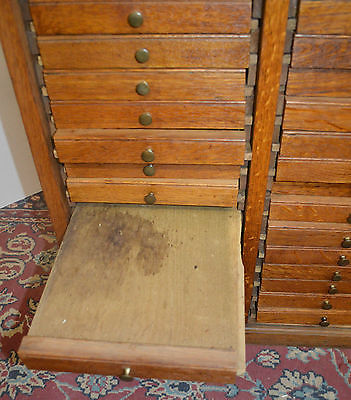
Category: cabinet